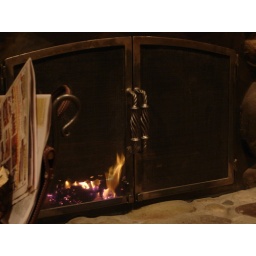
there's a reason i didn't earn the fire building badge in girl scouts